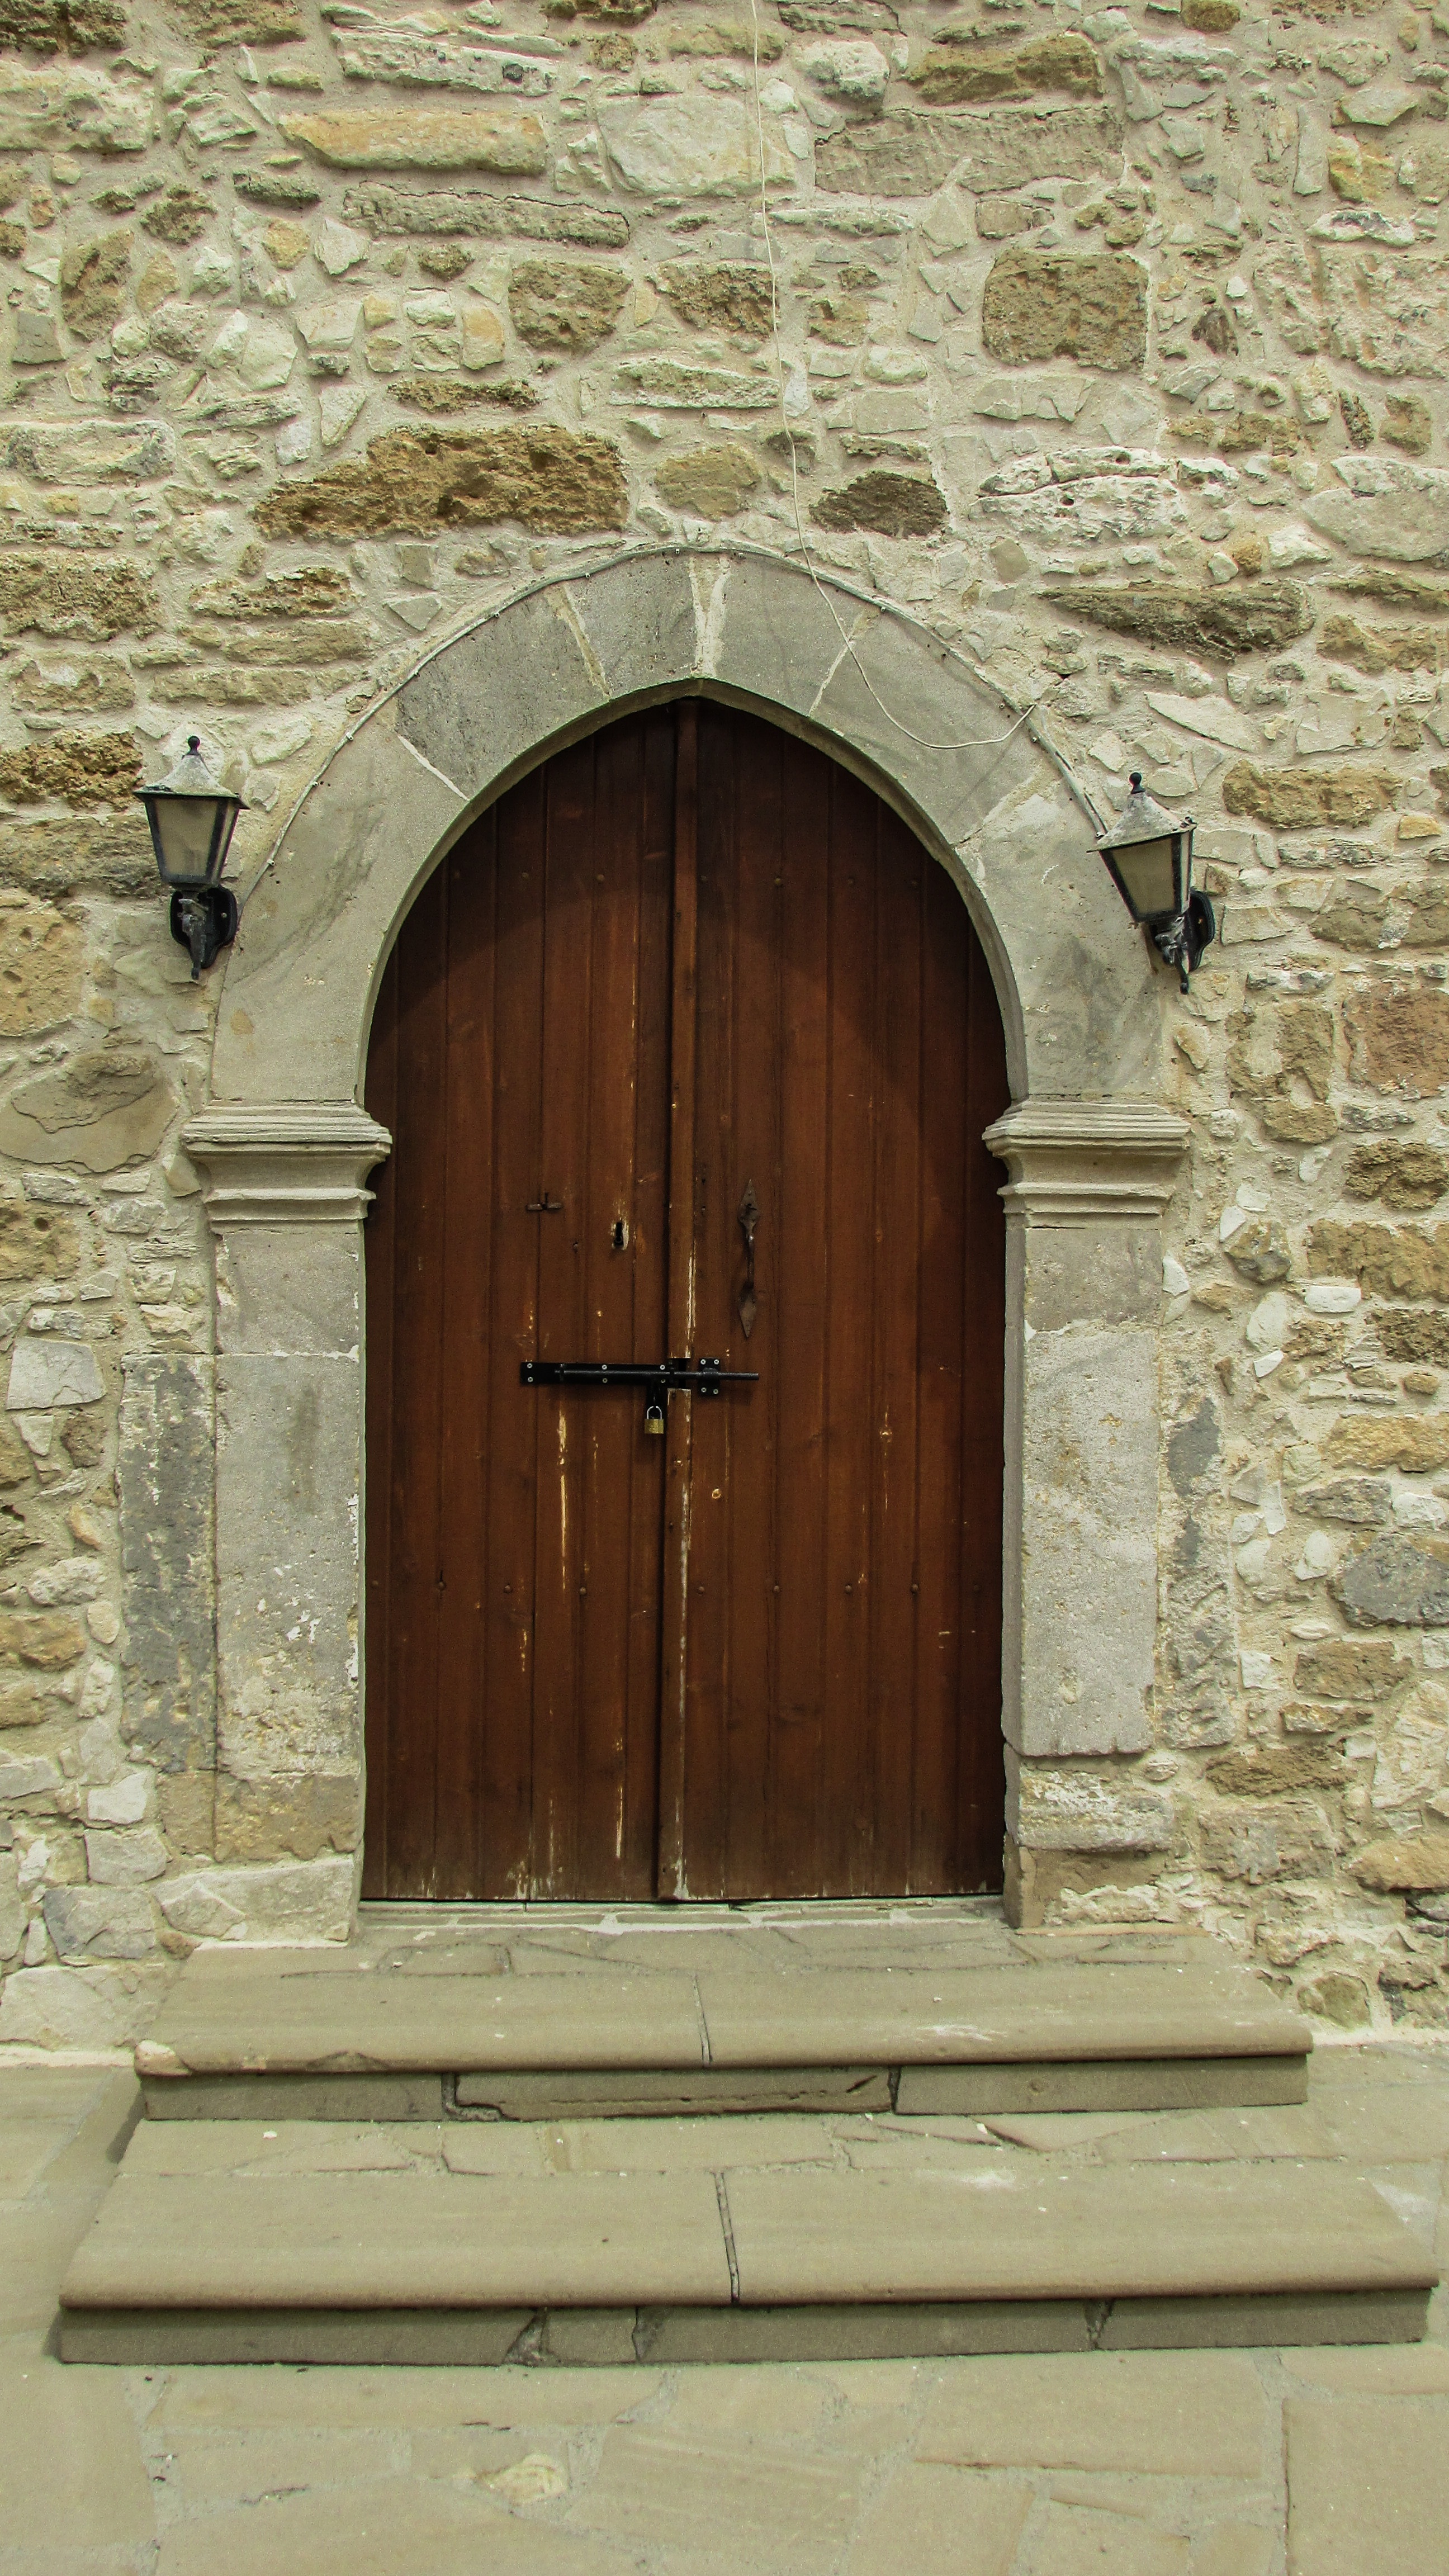
architecture, wood, window, building, arch, entrance, religion, facade, church, chapel, door, place of worship, medieval, orthodox, historical, cyprus, archangel michael, ancient history, pyla